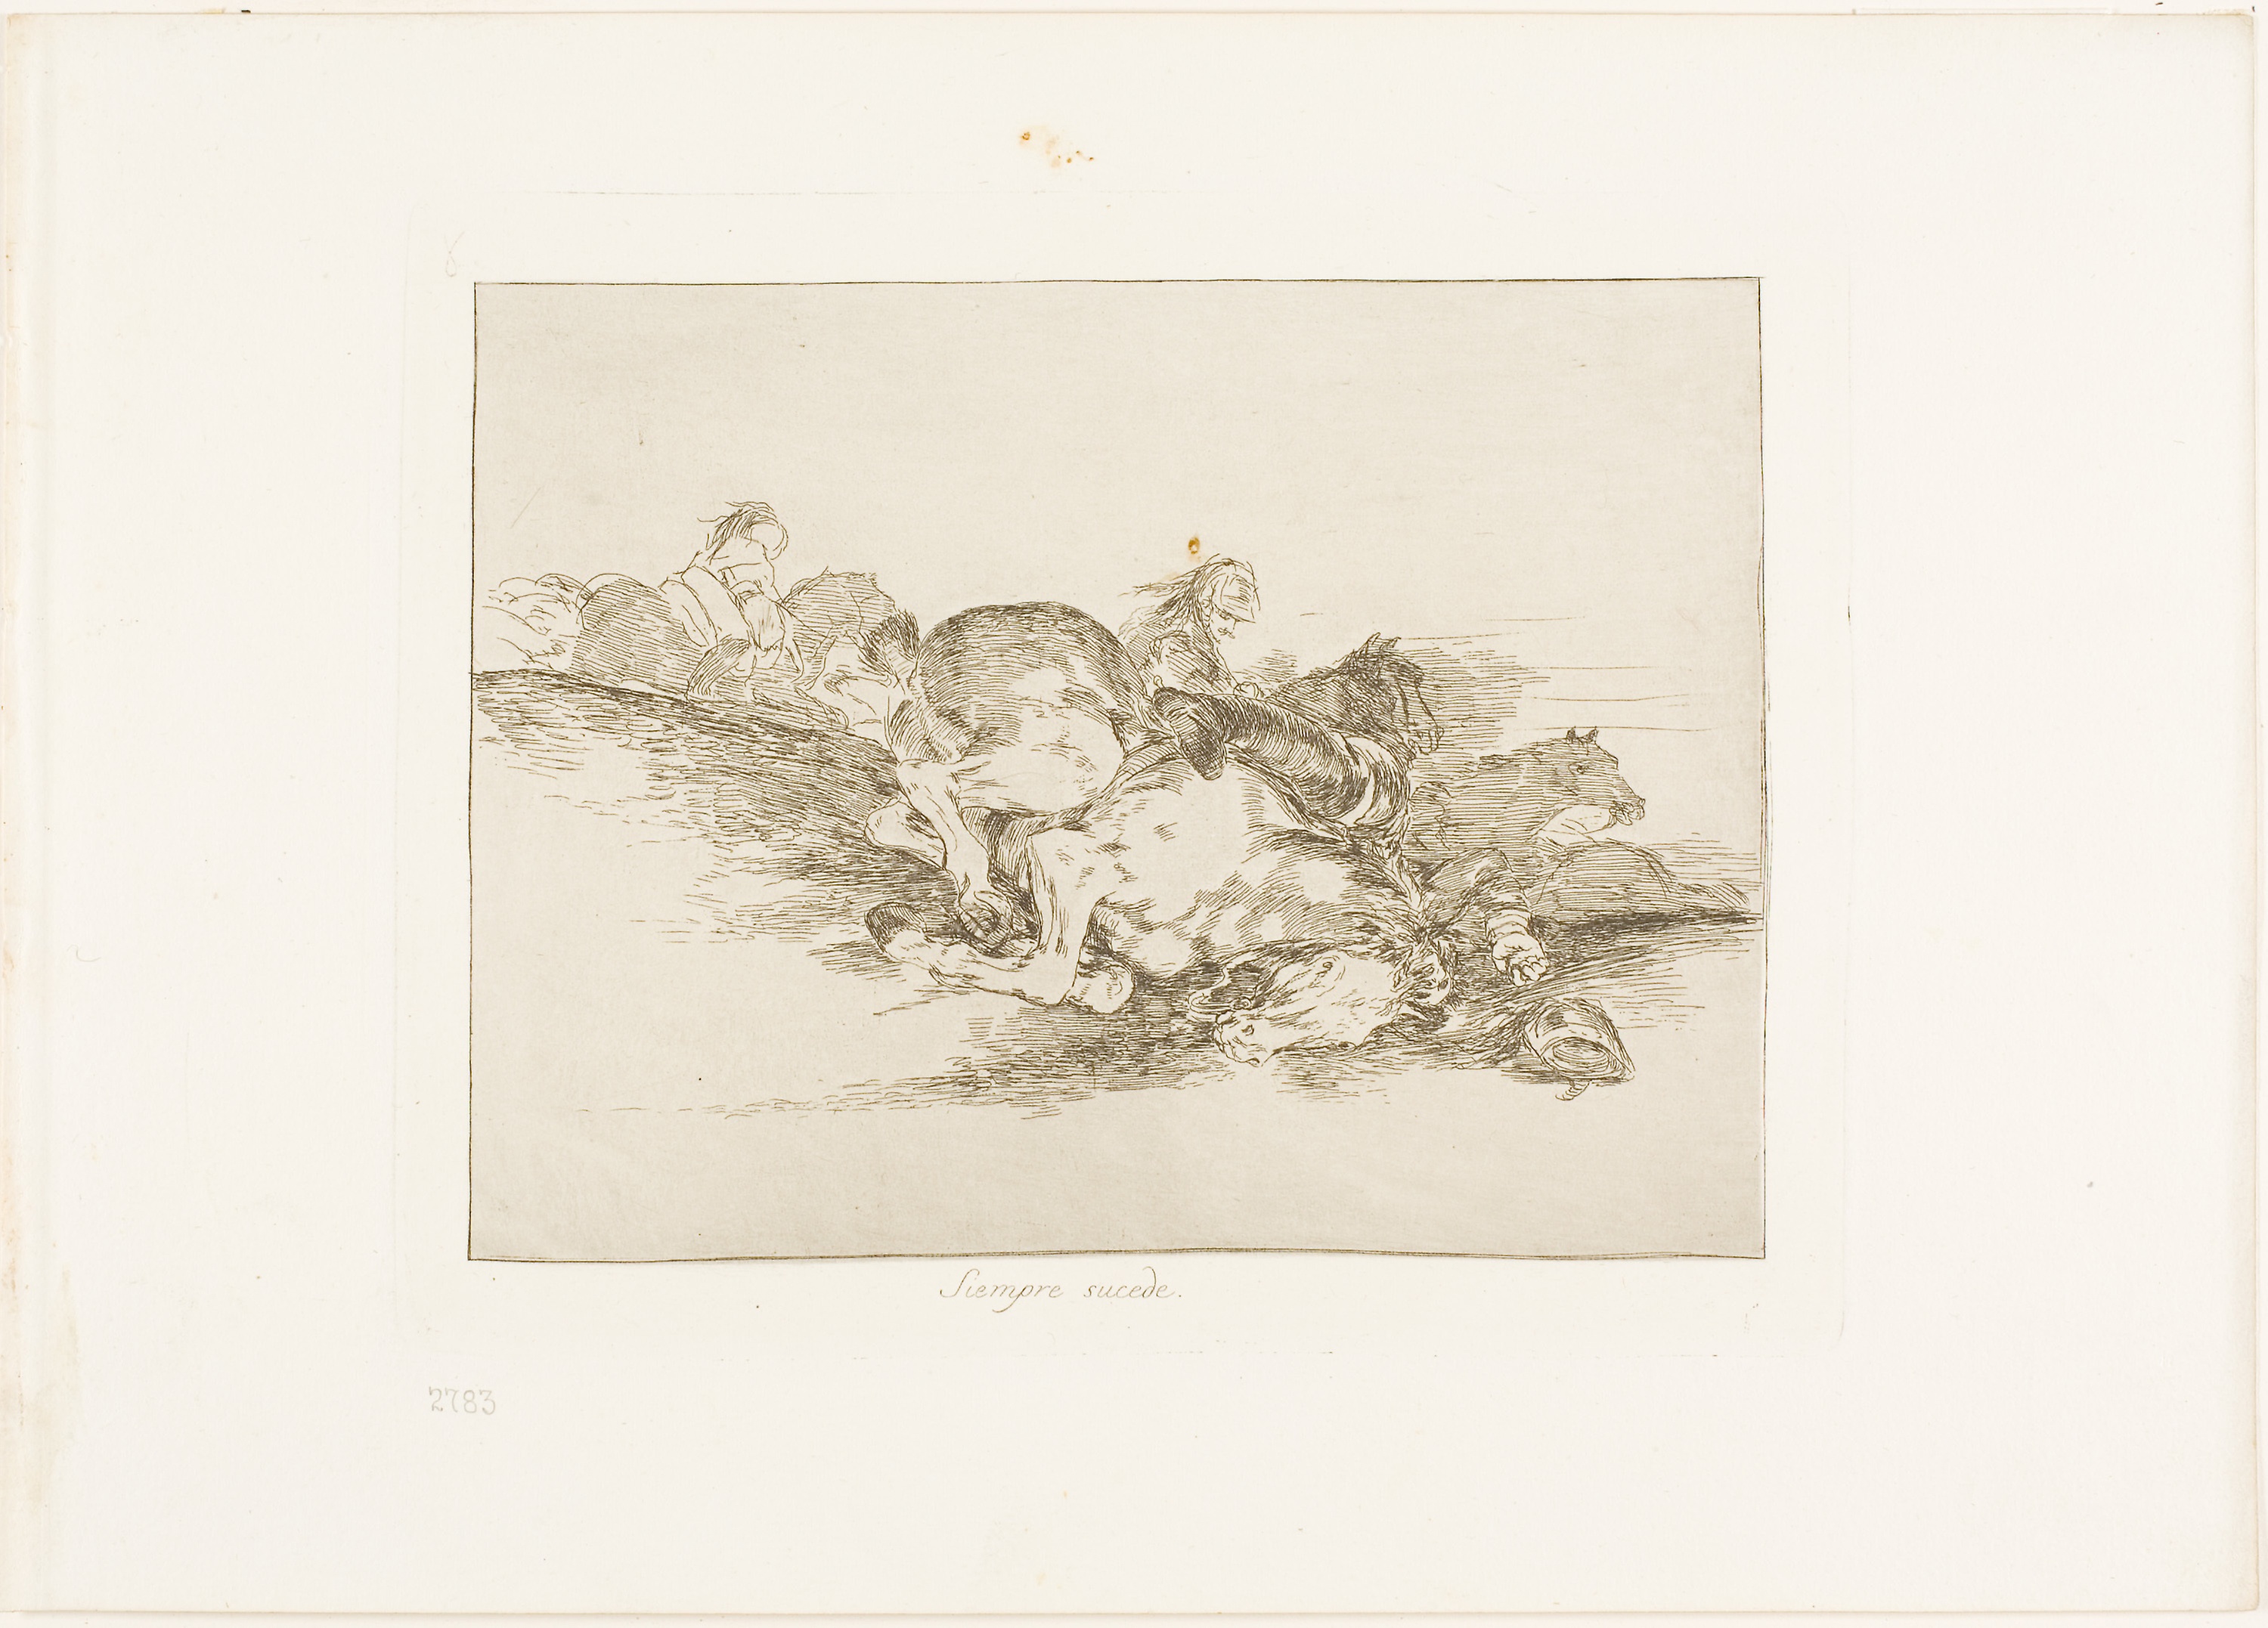
picture frame, art, drawing, artwork, painting, paper, illustration, modern art